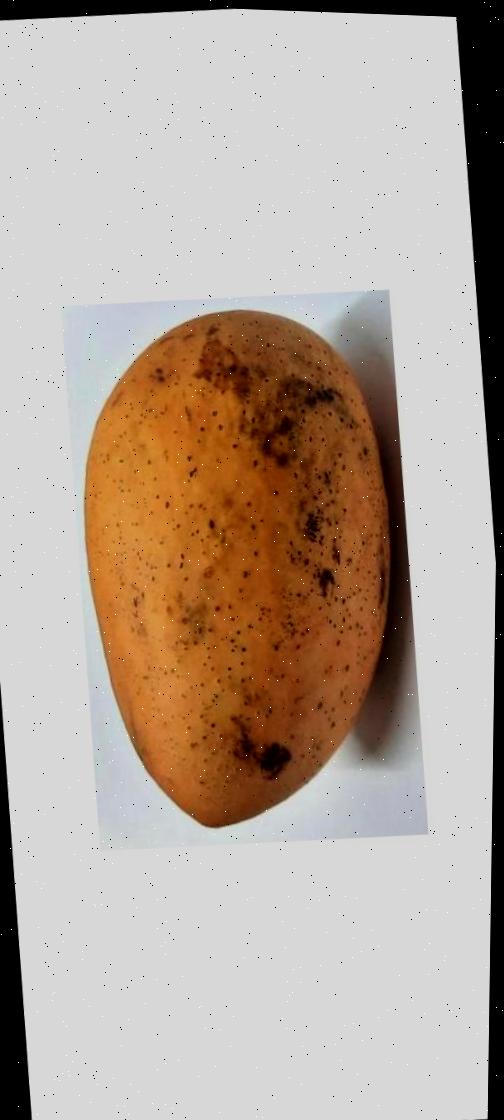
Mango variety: Ashshina Classic